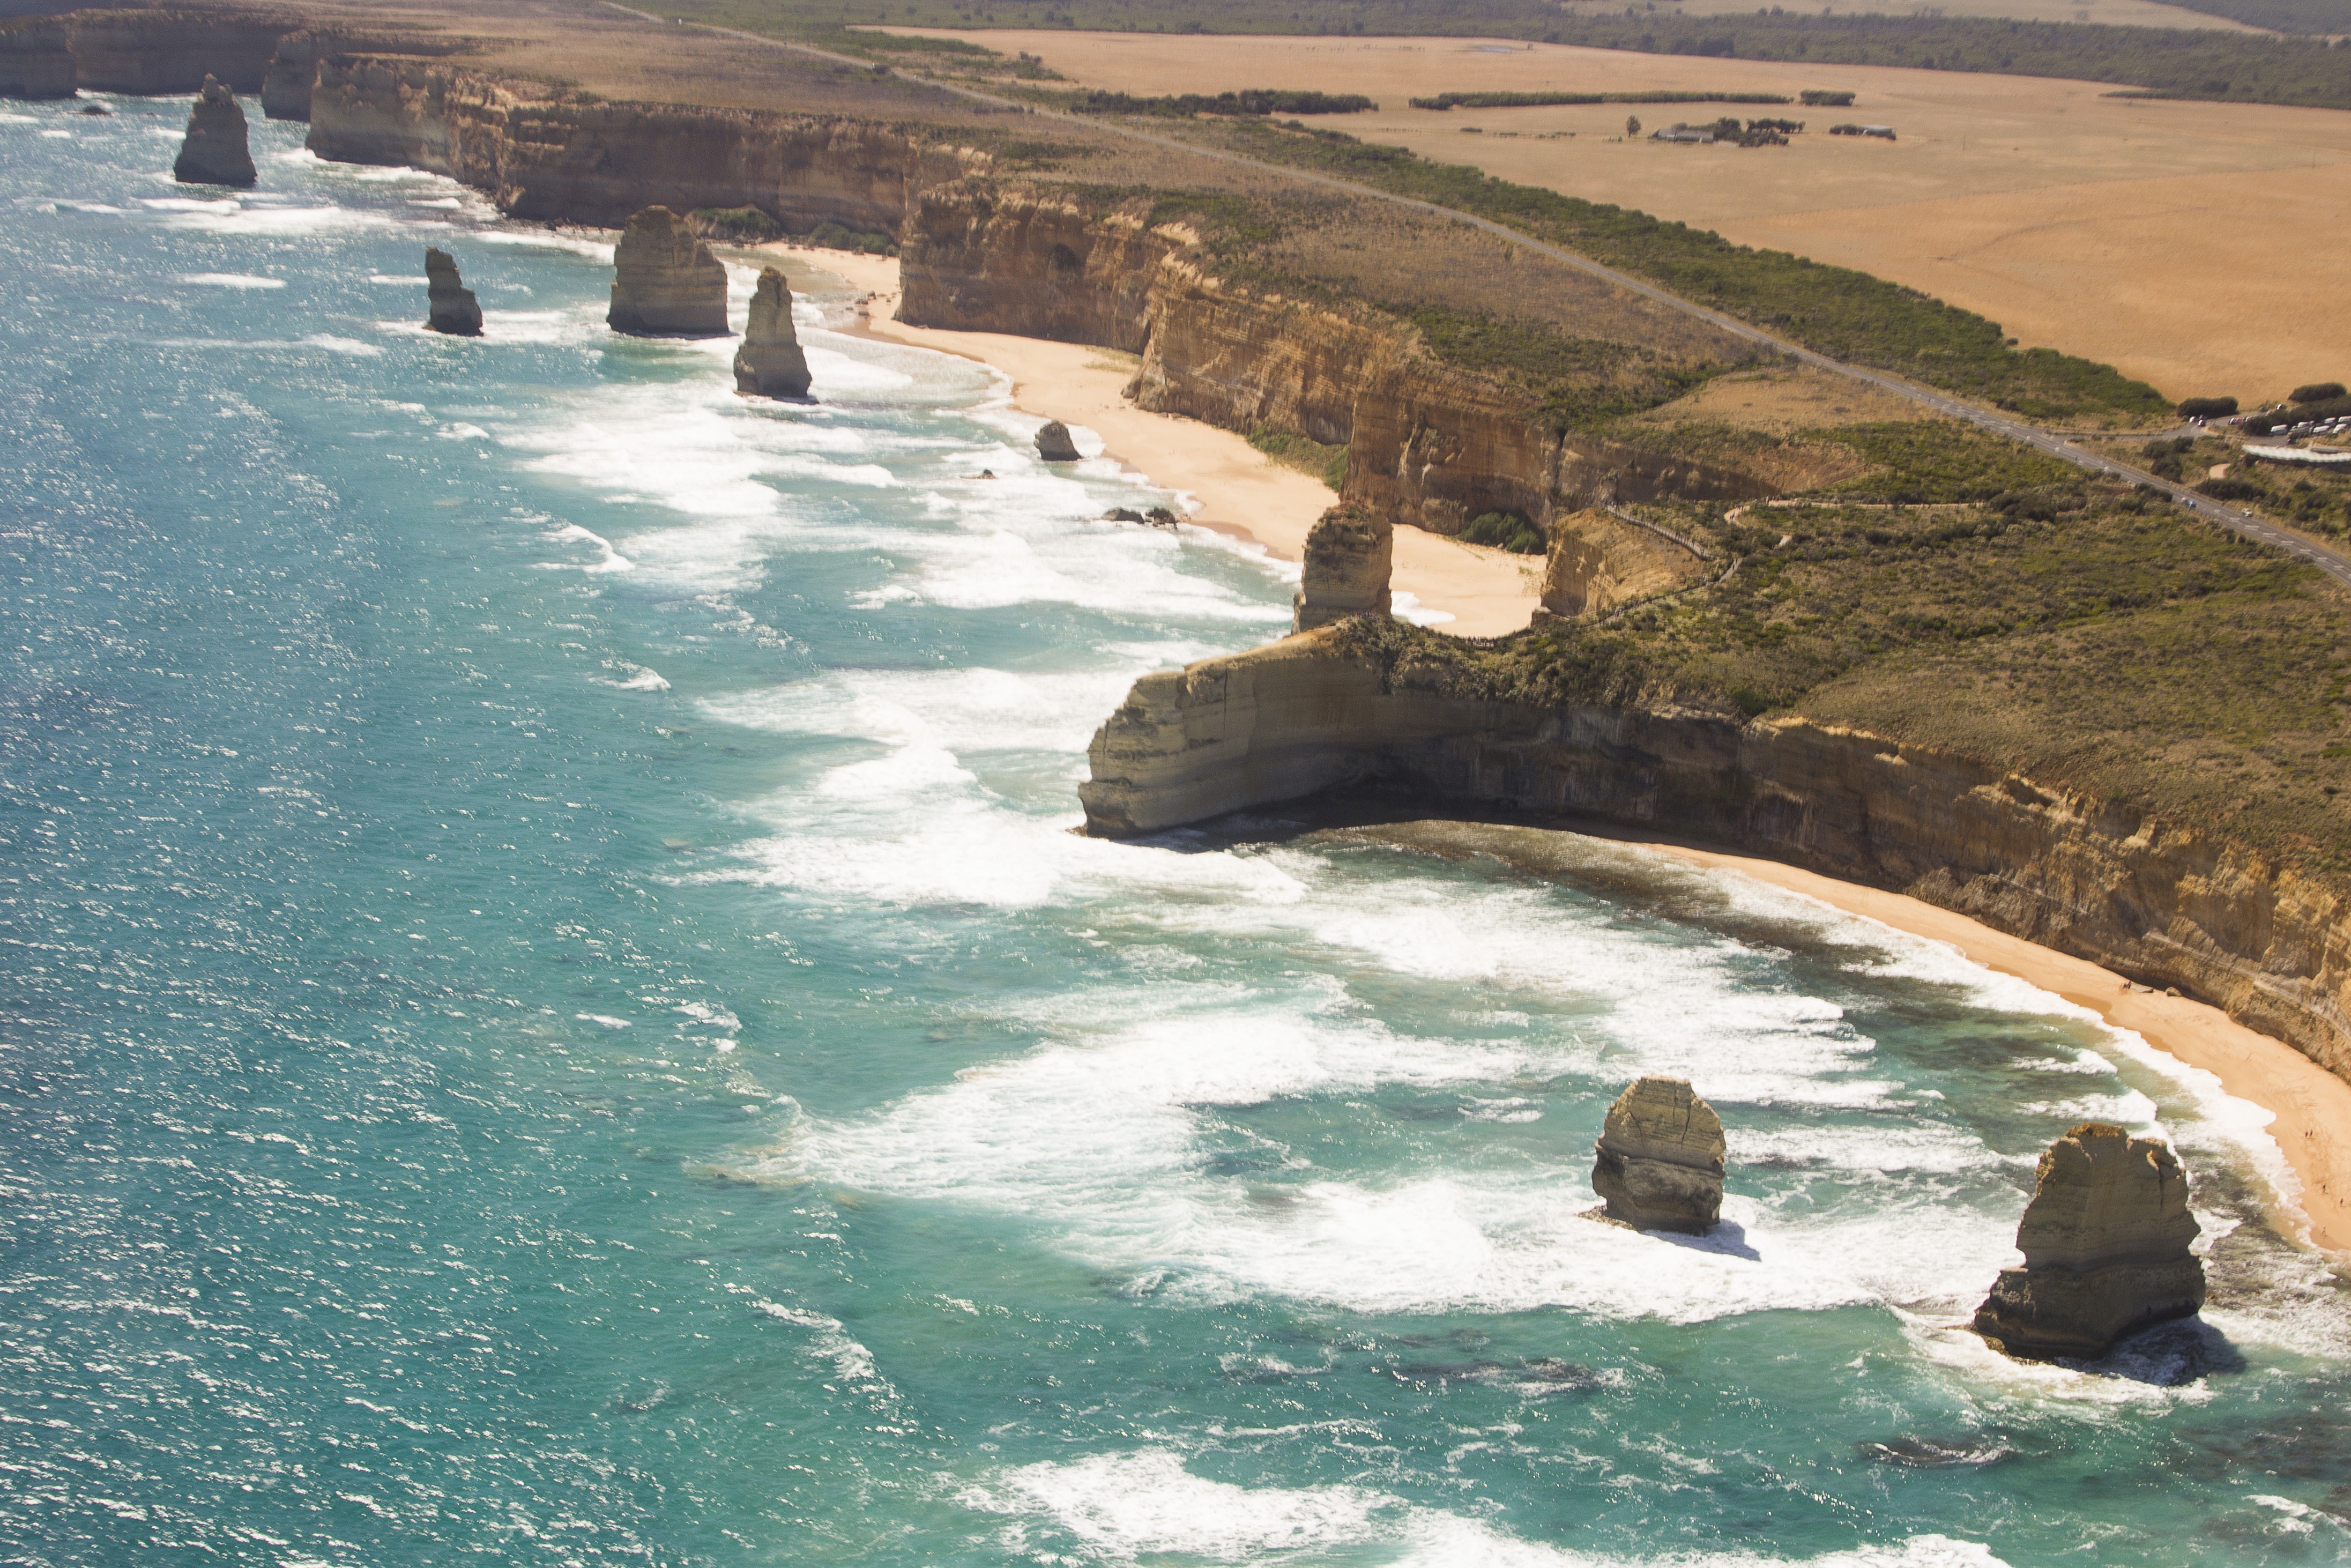
beach, landscape, sea, coast, water, nature, rock, ocean, wave, vacation, coastline, cliff, cove, scenic, scenery, bay, tourism, terrain, australia, national, victoria, melbourne, cape, great ocean road, the twelves apostles